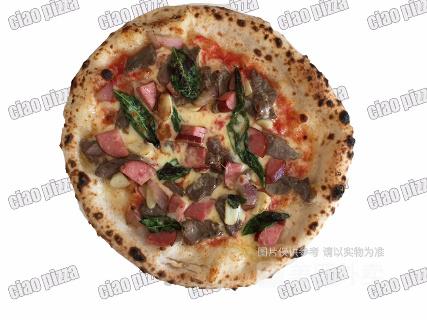
Label: pizza